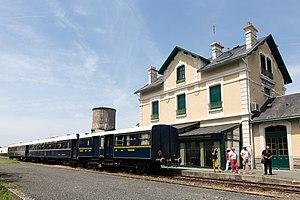
En gare des Herbiers
La gare des Herbiers est une gare ferroviaire française de la ligne de Vouvant - Cezais à Saint-Christophe-du-Bois, située sur le territoire de la commune des Herbiers, dans le département de Vendée, en région Pays de la Loire.
Le Chemin de fer touristique de la Vendée, est un chemin de fer touristique et historique qui participe depuis 1992 à la sauvegarde du patrimoine ferroviaire de la Vendée. Elle propose des animations et des parcours en trains historiques, autorails et locomotive à vapeur, sur la section de Mortagne-sur-Sèvre aux Herbiers de l'ancienne ligne de Vouvant-Cezais à Saint-Christophe-du-Bois.